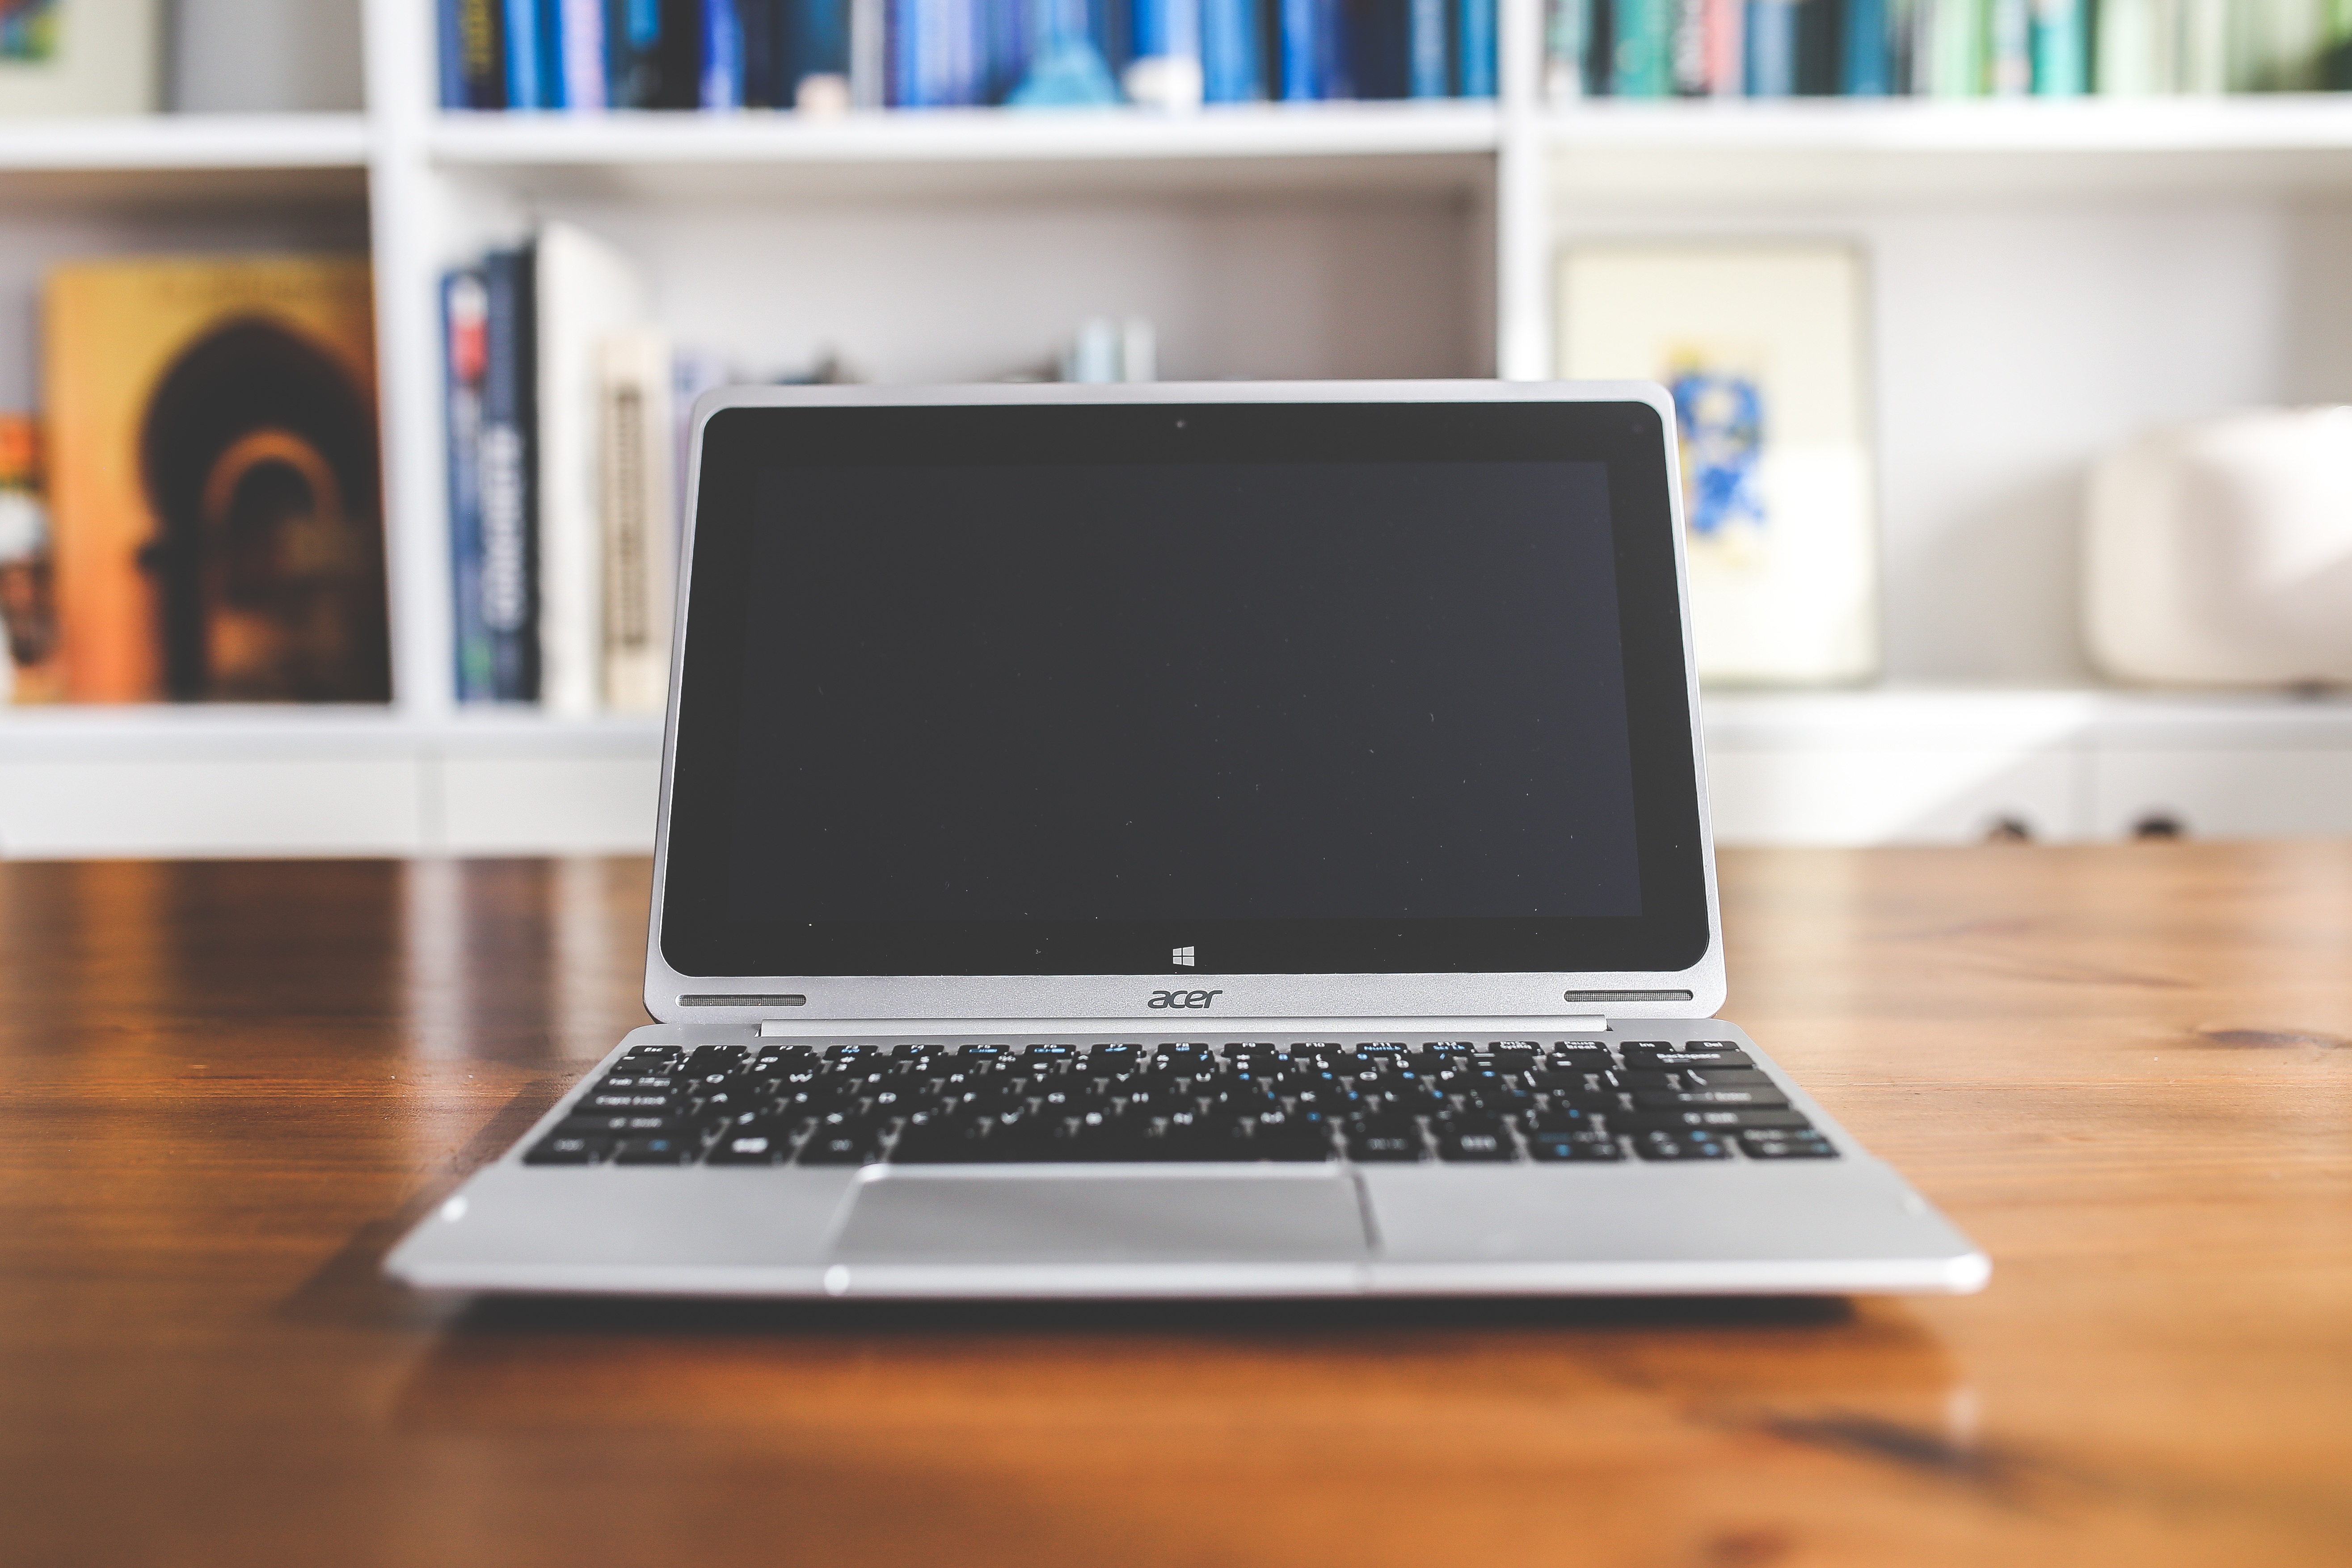
laptop, desk, notebook, screen, table, keyboard, technology, wooden, multimedia, desktop computer, netbook, personal computer, electronic device, computer hardware, computer program